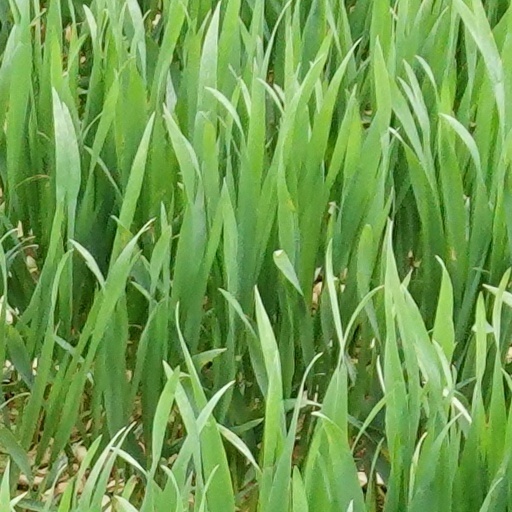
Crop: wheat